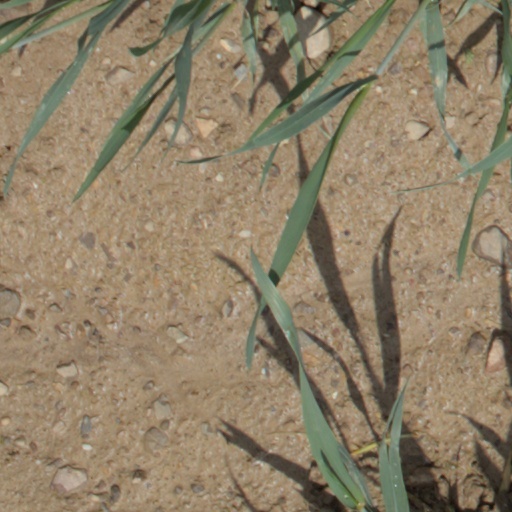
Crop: wheat